Braga

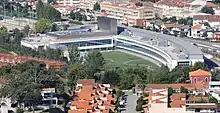
The International Iberian Nanotechnology Laboratory (INL) in Braga.

The urban structure includes approximately 70,268 residences (2001), even as the typical classic representation of family only includes 51,173 members in the municipality. The "extra" homes are primarily temporary residences, normally for students, migrant workers and professionals working in the city. There is, also, a great number of homes owned by Portuguese residents living overseas (who use the homes periodically while in Portugal) even as constant and development has attracted new growth in the population. Further, the difference in resident to transitory population means that, on average, the population of Braga hovers between 174,000 and 230,000 individuals annually.